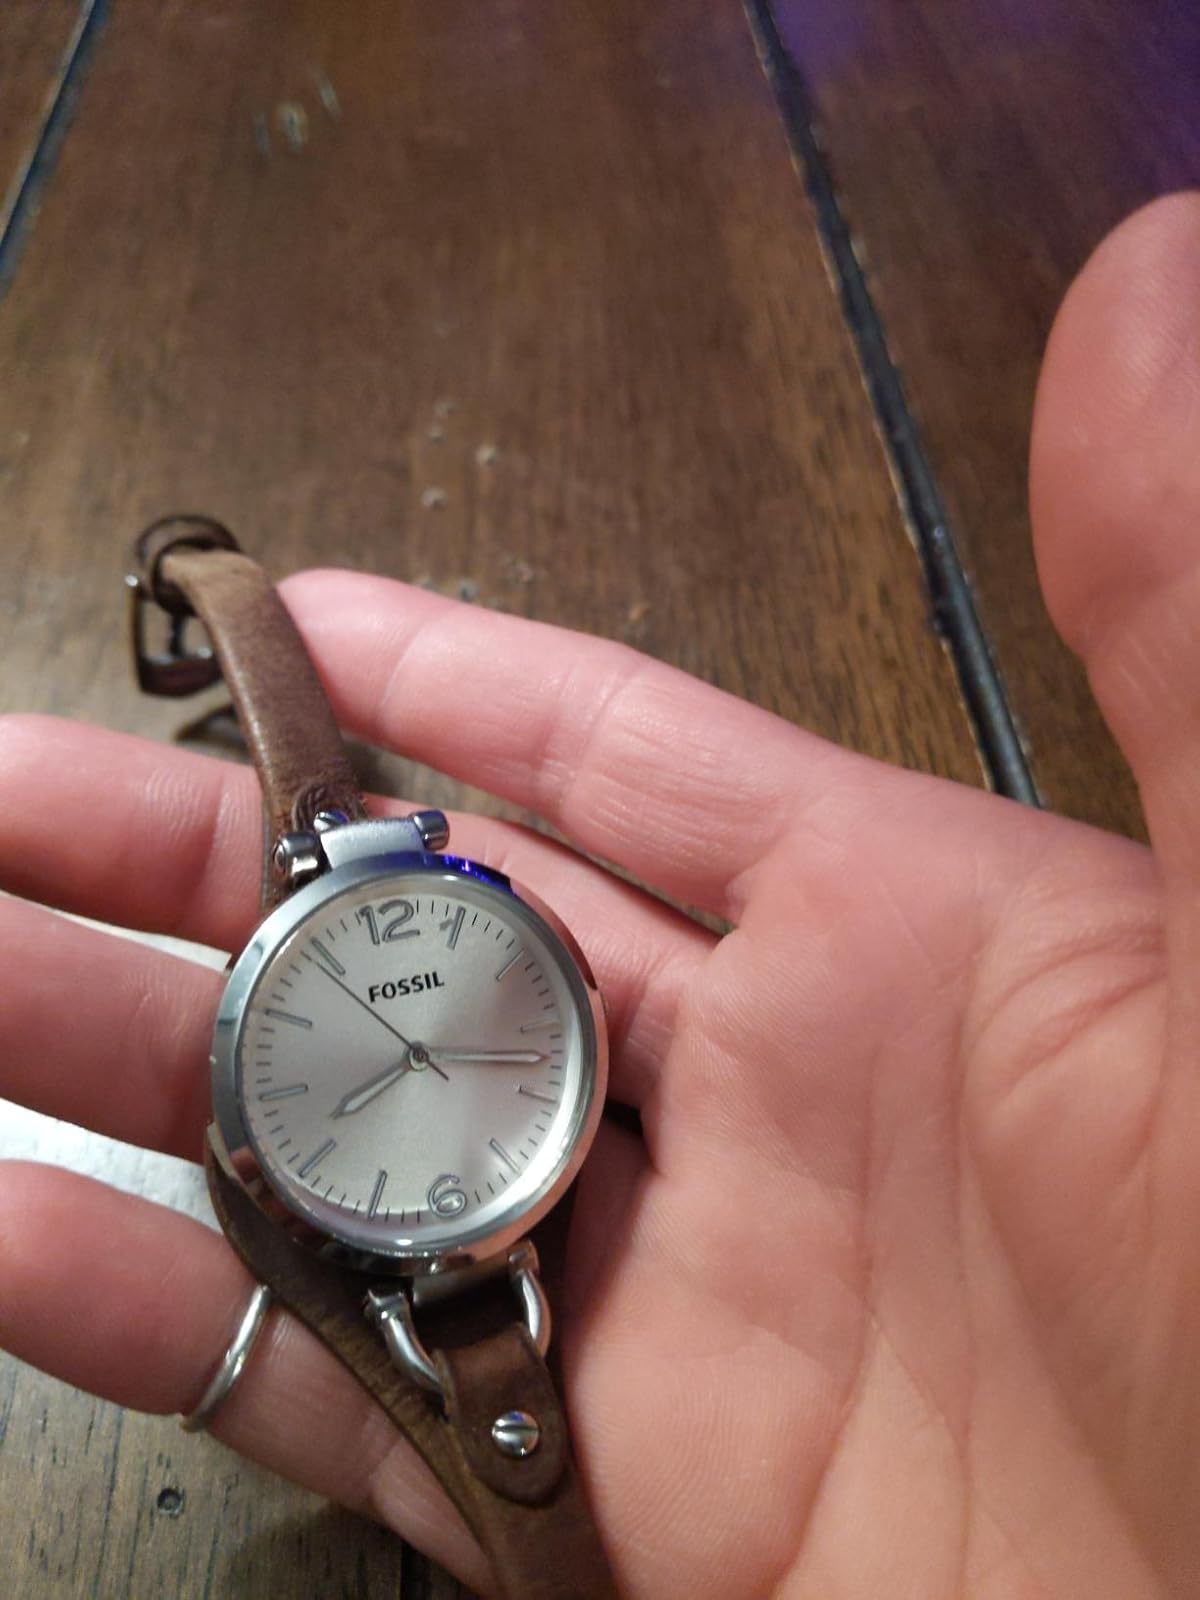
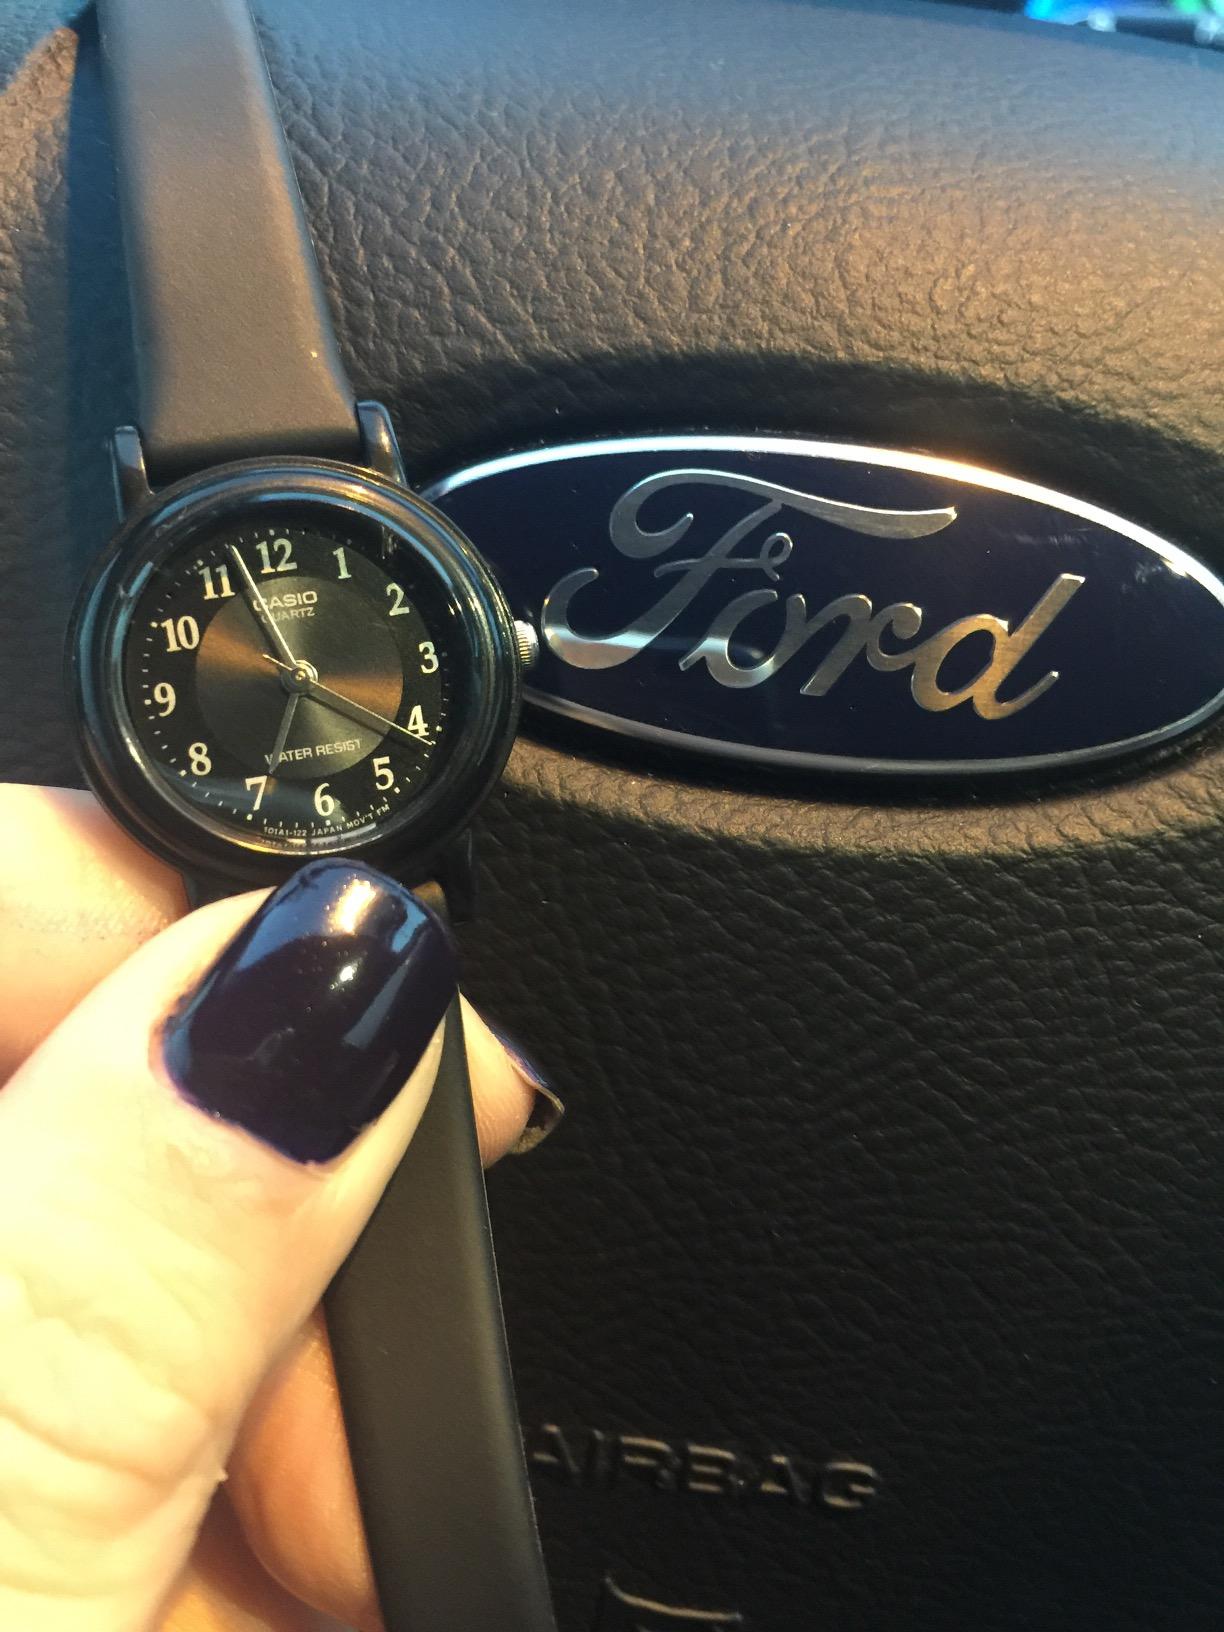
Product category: accessories_watch
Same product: no